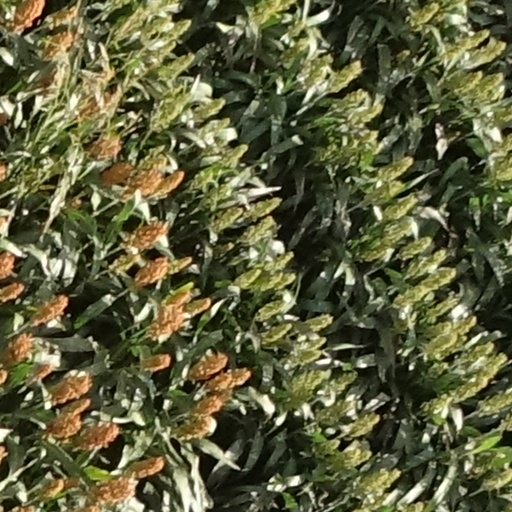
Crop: sorghum